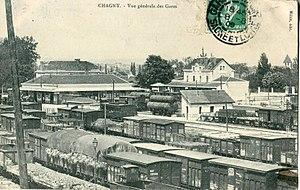
Carte postale ancienne éditée par Millot
Chagny est une commune française située dans le département de Saône-et-Loire en région Bourgogne-Franche-Comté.
La gare de Chagny est une gare ferroviaire française de la ligne de Paris-Lyon à Marseille-Saint-Charles, située sur le territoire de la commune de Chagny, dans le département de Saône-et-Loire en région Bourgogne-Franche-Comté.